Bibletone Records

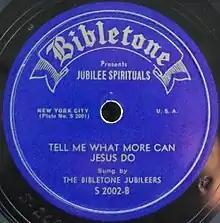
78rpm Bibletone label by The Bibletone Jubileers, catalog S-2000 side B

Bibletone Records was organized in 1942 in New York City by Arthur L. Becker. In 1944 the company home office was listed as 354 Fourth Avenue, NY. Home office executives were Arthur L. Becker, home office president; C. B. Slade, executive manager; and George Shackley, musical director.